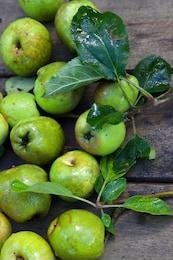
Label: apple